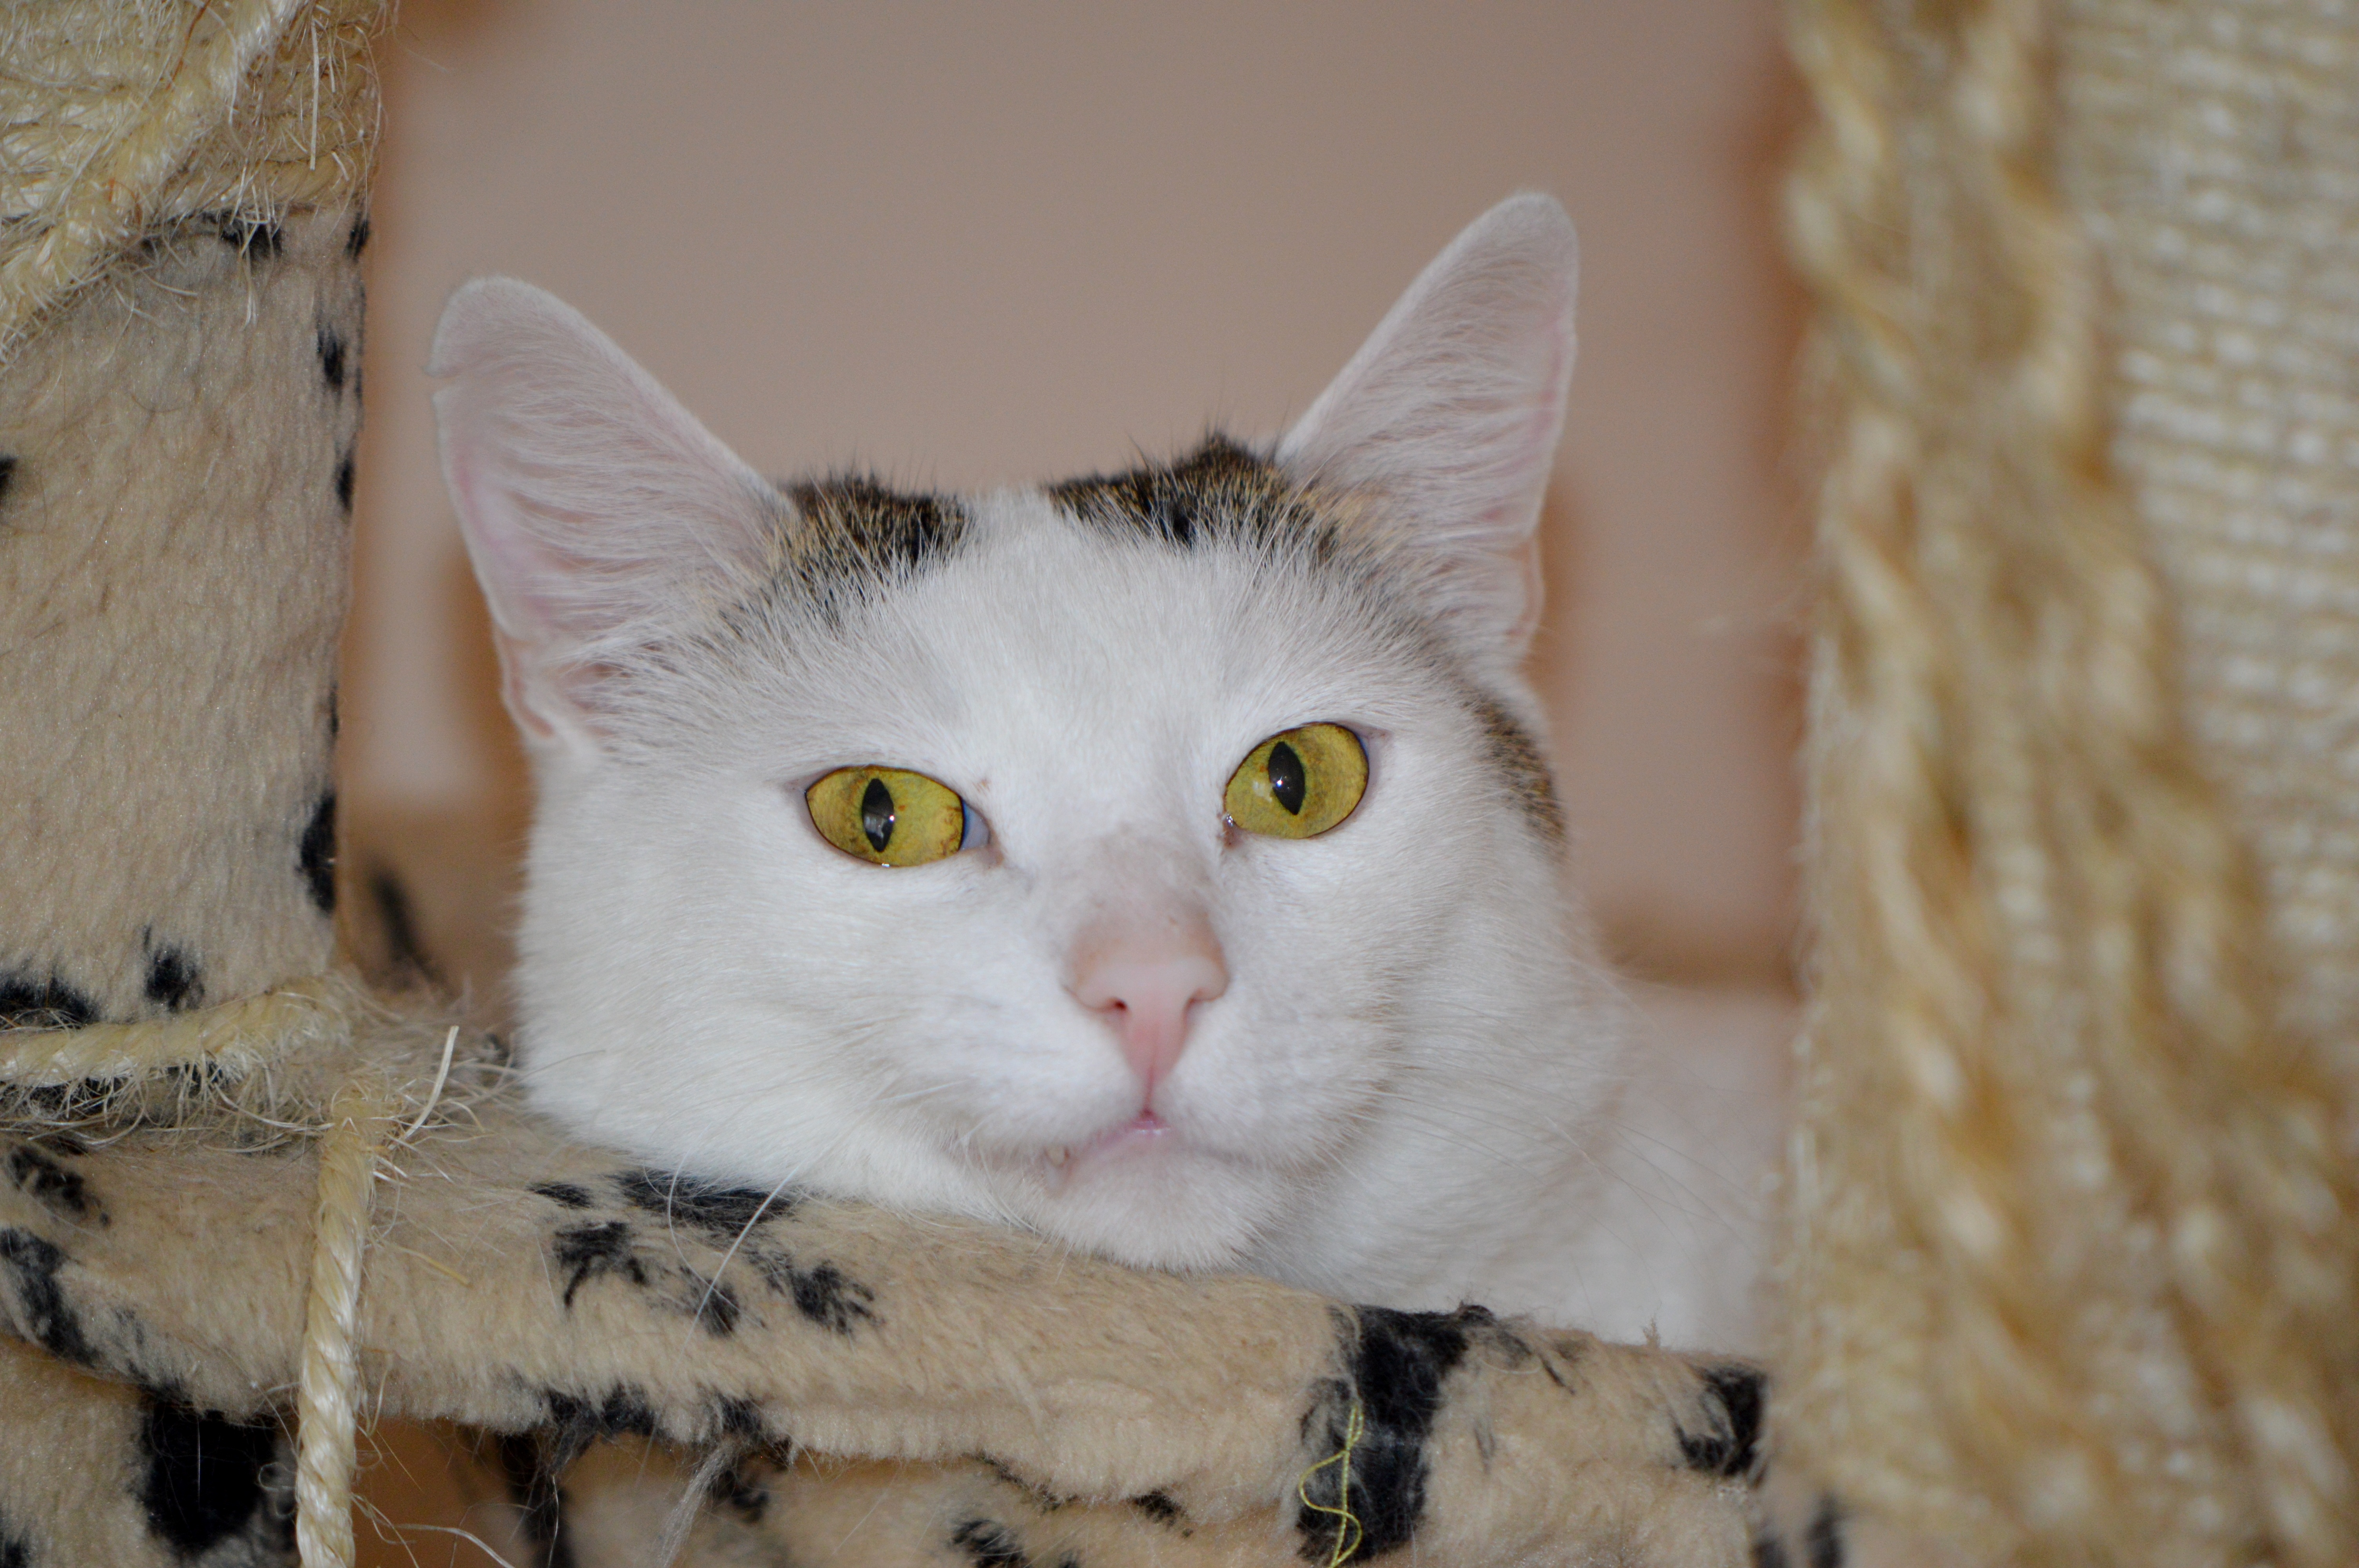
white, animal, fur, kitten, cat, mammal, close up, nose, whiskers, skin, vertebrate, mieze, domestic cat, small to medium sized cats, cat like mammal